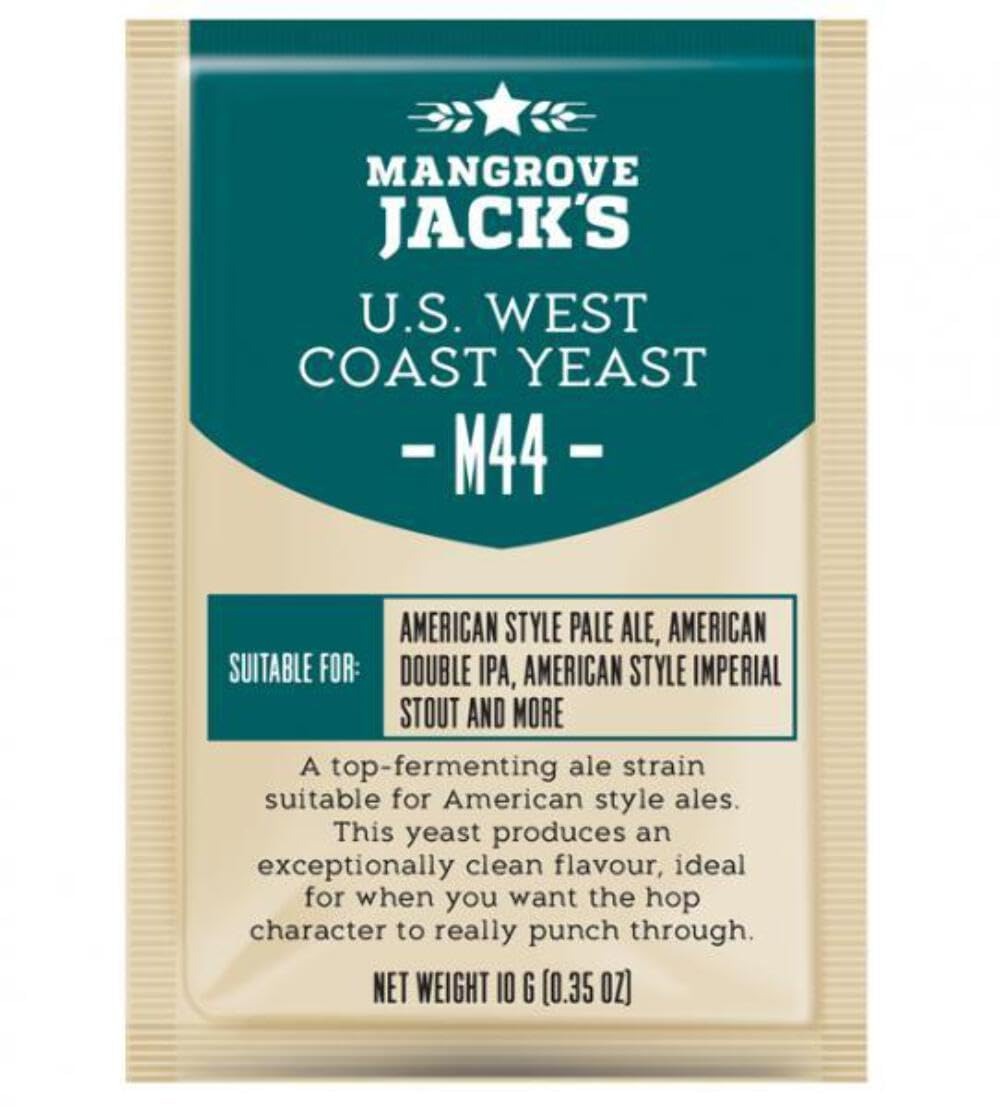
Item Name: Mangrove Jack's US West Coast M44 Dry Yeast
Bullet Point 1: 10g treats 23L / 5 Gallons
Bullet Point 2: Suitable for US pale ale, US double IPA, US imperial stout etc.
Bullet Point 3: Consistent, top quality results with each brew.
Bullet Point 4: Temperature Range: 57-72�F (16-22�C)
Bullet Point 5: Superior shelf stability and ease of use.
Product Description: <p> Mangrove Jack M44 US West Coast Yeast - Craft Series Yeast <p> 10g treats 23L / 5 Gallons <p> Active Dried Brewing Yeast suited for American style ales, promoting exceptionally clean flavour to accentuate hop character. <p> A neutral top-fermenting strain especially suited for brewing silky smooth light ales with a neutral yeast aroma and flavour contribution. This strain also works well for stronger ales where a soft and balanced mouth feel is desired and where the nutty, spicy and earthy hop and malt characteristics should be enhanced. This yeast strain is highly flocculent and not prone to autolysis, making it an excellent choice for both cask and bottle conditioned beer. <p> Suitable for American style pale ale, American double IPA, American style imperial stout and more. <p> Usage Directions: Sprinkle contents directly on up to 23 L (6 US Gal) of wort. For best results ferment at 18-23 degrees C (59-74 degrees F). <p> Storage Recommendations: Store in the fridge</p>
Value: 0.4
Unit: Ounce

Price: 27.48